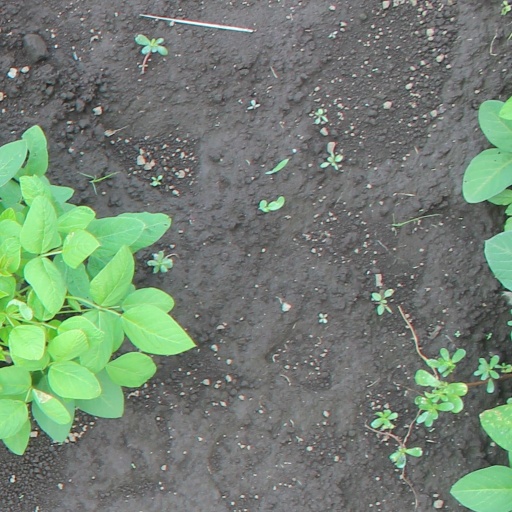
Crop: soybean